Mood Indigo (film)

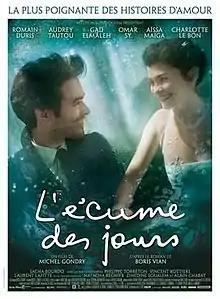
French theatrical release poster

Mood Indigo ("The froth of days") is a 2013 French surrealistic romantic science fantasy tragedy film co-written and directed by Michel Gondry and co-written and produced by , starring Romain Duris and Audrey Tautou. It is an adaptation of Boris Vian's 1947 novel with the same French title, translated "Froth on the Daydream" in English.